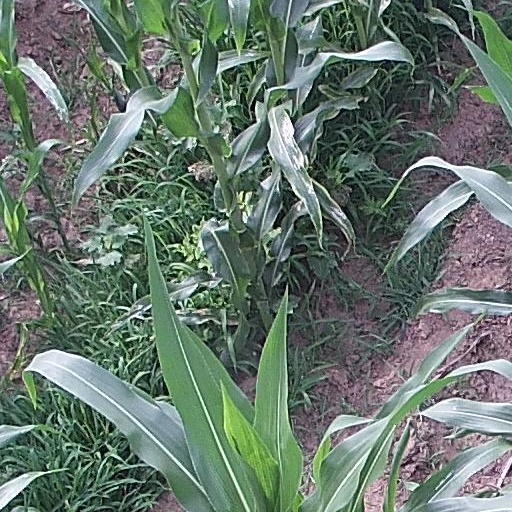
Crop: maize; corn